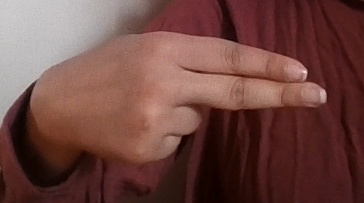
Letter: ain